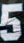
Number: 5